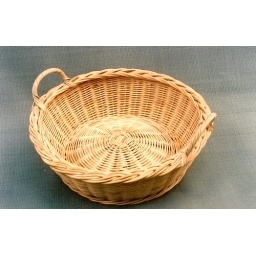
This oak rod fruit basket was designed by me and made of hand-split white oak rods.